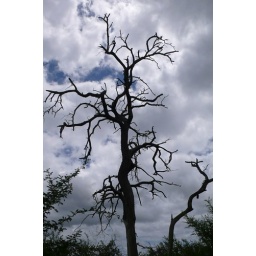
stripped trees caused by elephants